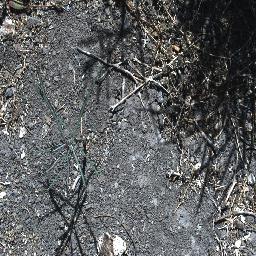
Label: parkinsonia